Byrd Glacier

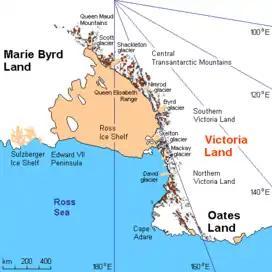
Area map of Byrd glacier.

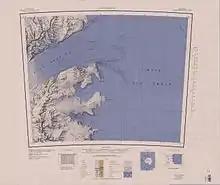
Lower part of Byrd Glacier (northwest)

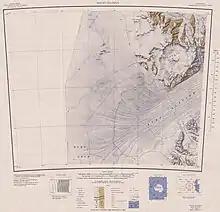
Upper part of Byrd Glacier

Tributaries entering the left (north) side of the glacier from the Brittania Range are, from west to east: